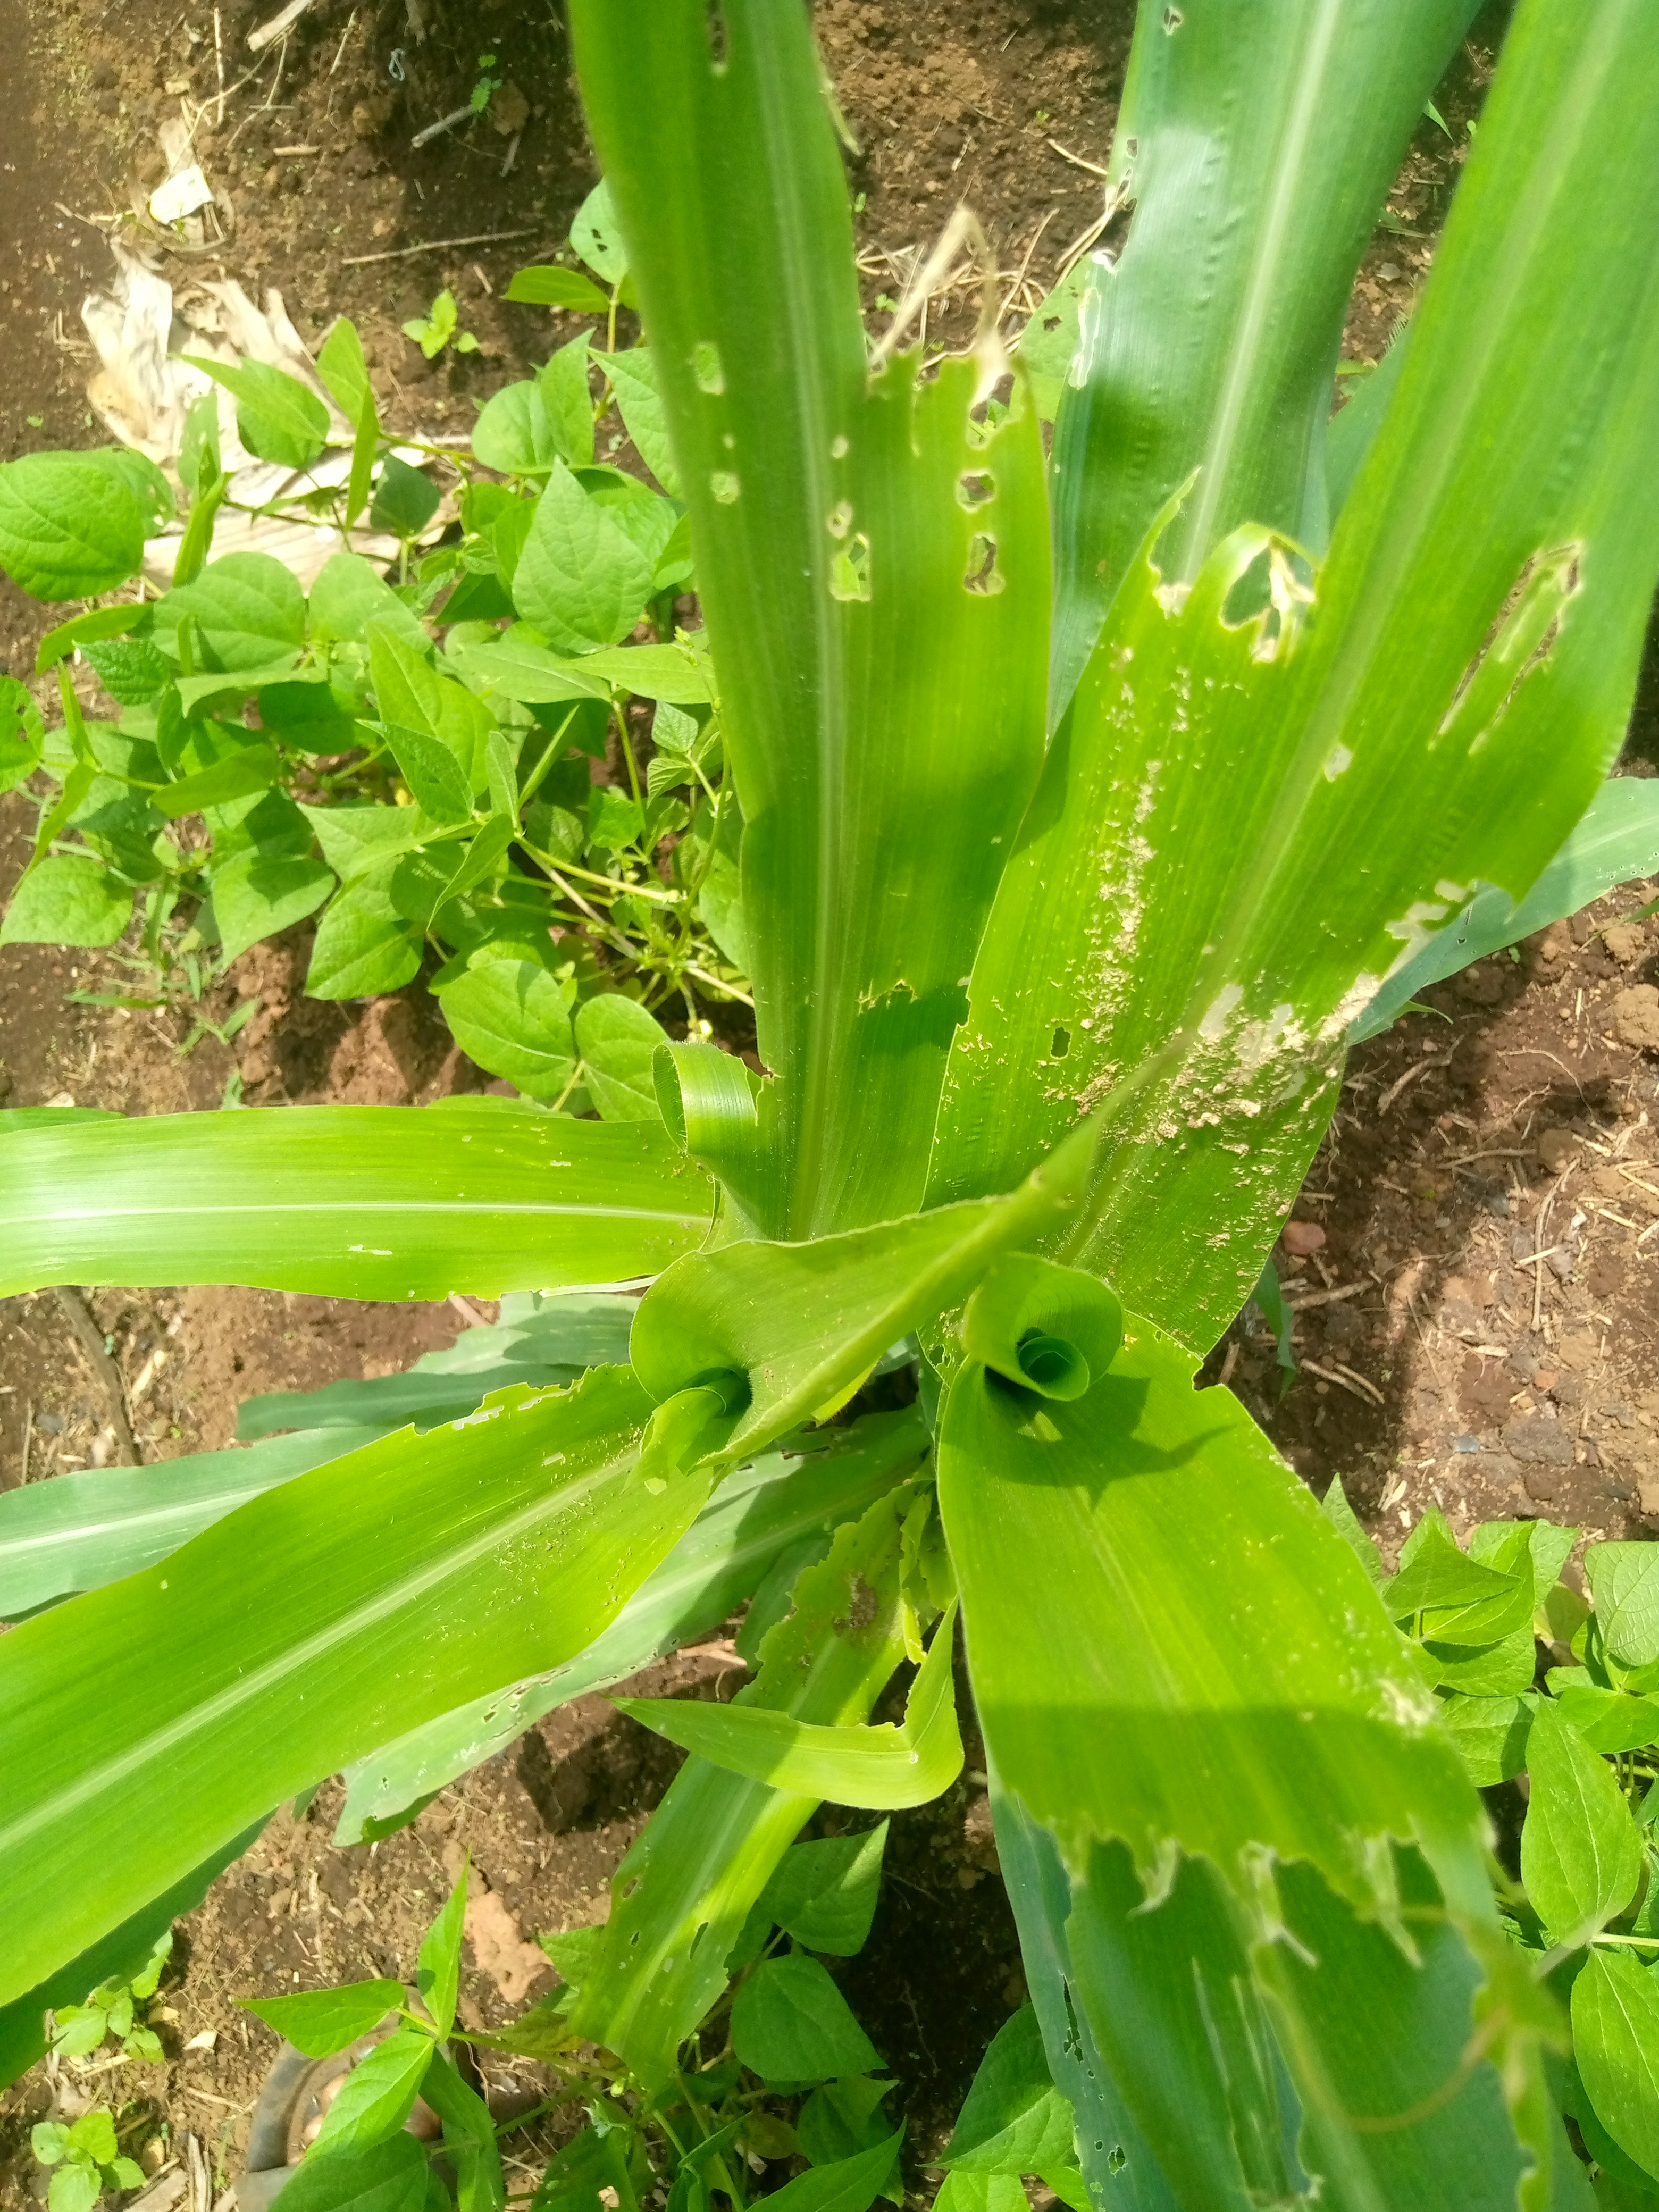
Label: spodoptera_frugiperda